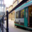
Label: streetcar